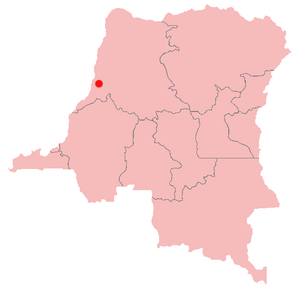
Mbandaka
Mbandakas beliggenhed i Demokratiske Republik Congo
Mbandaka er en by i den vestlige del af Demokratiske Republik Congo, med et indbyggertal på cirka 729.000. Byen, der ligger på breden af Congofloden, blev grundlagt i 1883 af den opdagelsesrejsende Henry Morton Stanley.